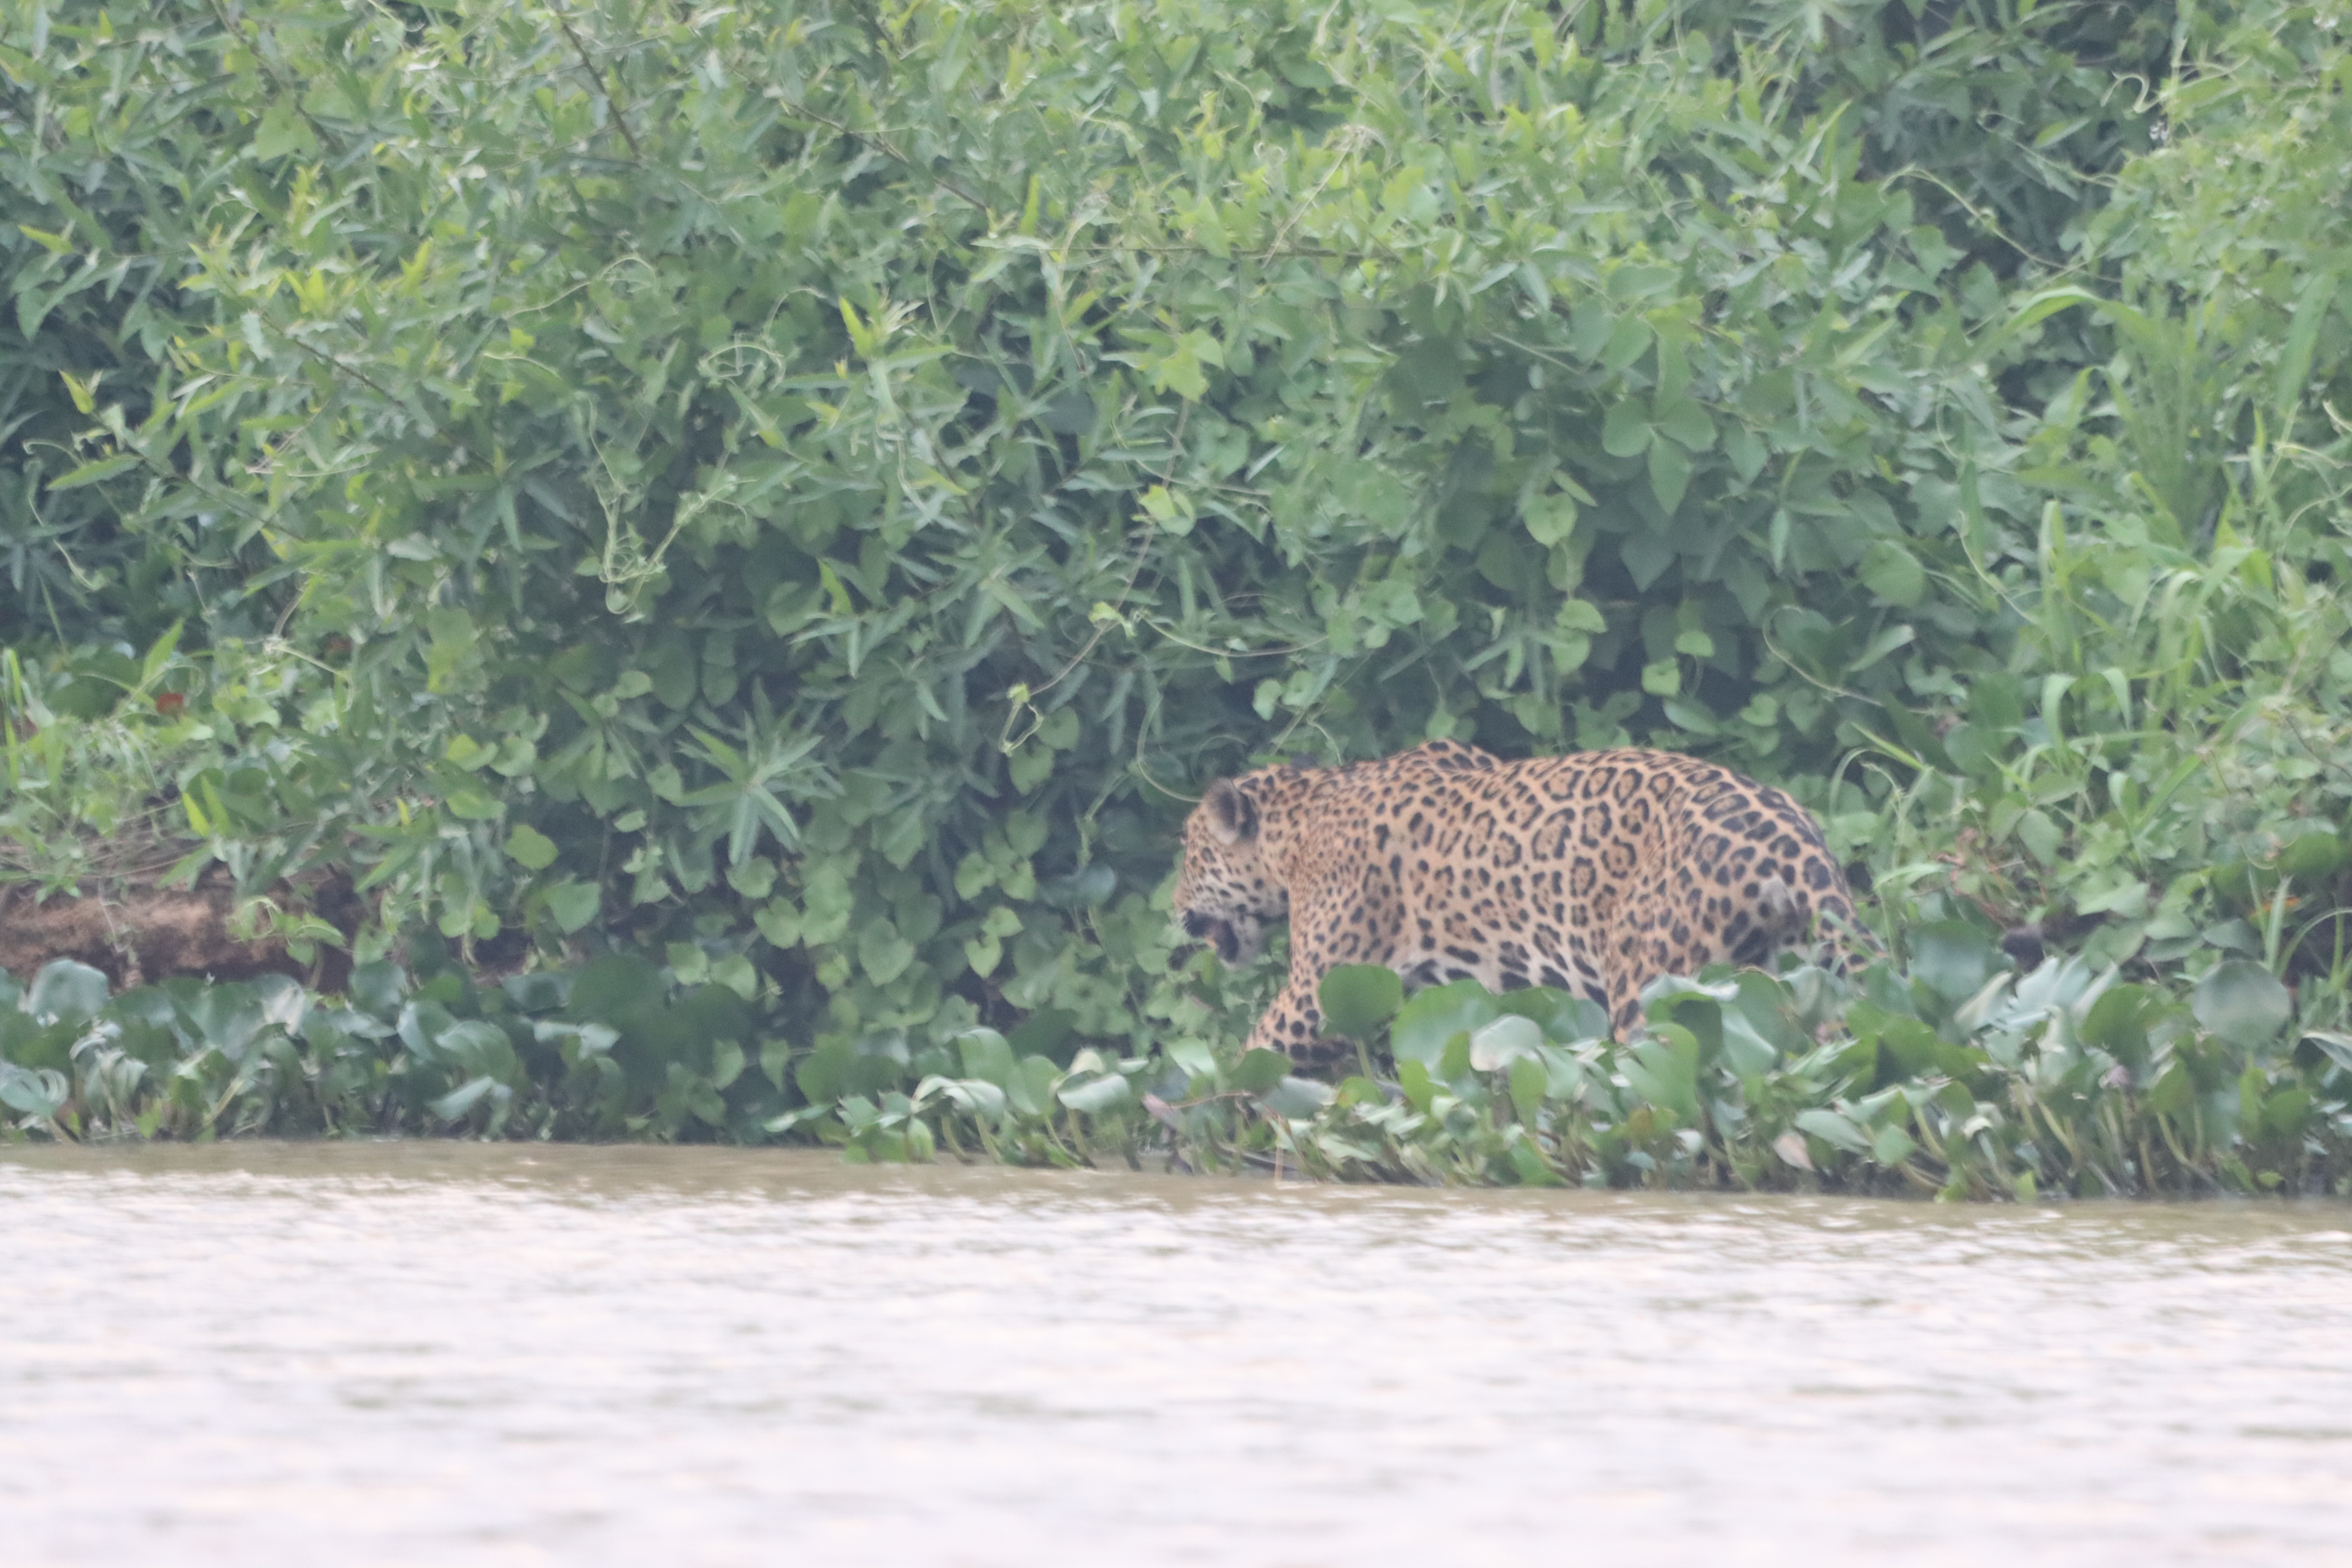
Jaguar: Pollyanna